St. Catharine (Waldorf, Maryland)

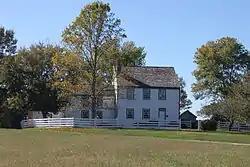
St. Catharine, October 2014

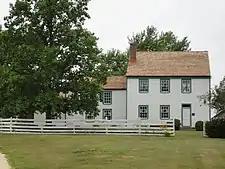

St. Catharine, also known as Dr. Samuel A. Mudd House, is a historic house near Waldorf, Maryland. It is a two-part frame farmhouse with a two-story, three-bay side-passage main house with a smaller two-story, two-bay wing. It features a one-story hip-roofed porch across the facade added in 1928. It was at this house where Samuel A. Mudd treated the injured John Wilkes Booth, who was fleeing justice a day after assassinating President Abraham Lincoln on April 14, 1865, following the defeat of the Confederacy in the American Civil War.